Connecticut

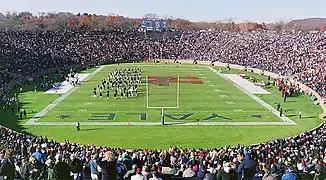
Yale Bowl during "The Game" between Yale and Harvard. The Bowl was also the home of the NFL's New York Giants in 1973–74.

Connecticut does not have county government, unlike all other states except Rhode Island. Connecticut county governments were mostly eliminated in 1960, with the exception of sheriffs elected in each county. In 2000, the county sheriff was abolished and replaced with the state marshal system, which has districts that follow the old county territories. The judicial system is divided into judicial districts at the trial-court level which largely follow the old county lines. The eight counties are still widely used for purely geographical and statistical purposes, such as weather reports and census reporting, although the latter will cease using the counties in 2024.